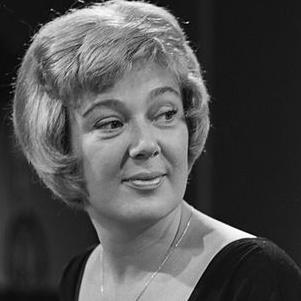
Age: 35